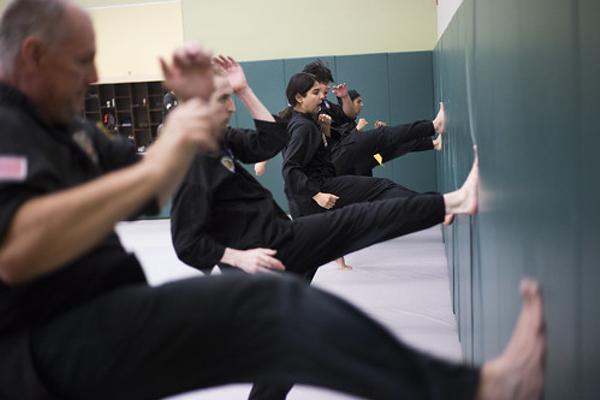
回答: この後、隣の茶道部によって空手部は壊滅した。